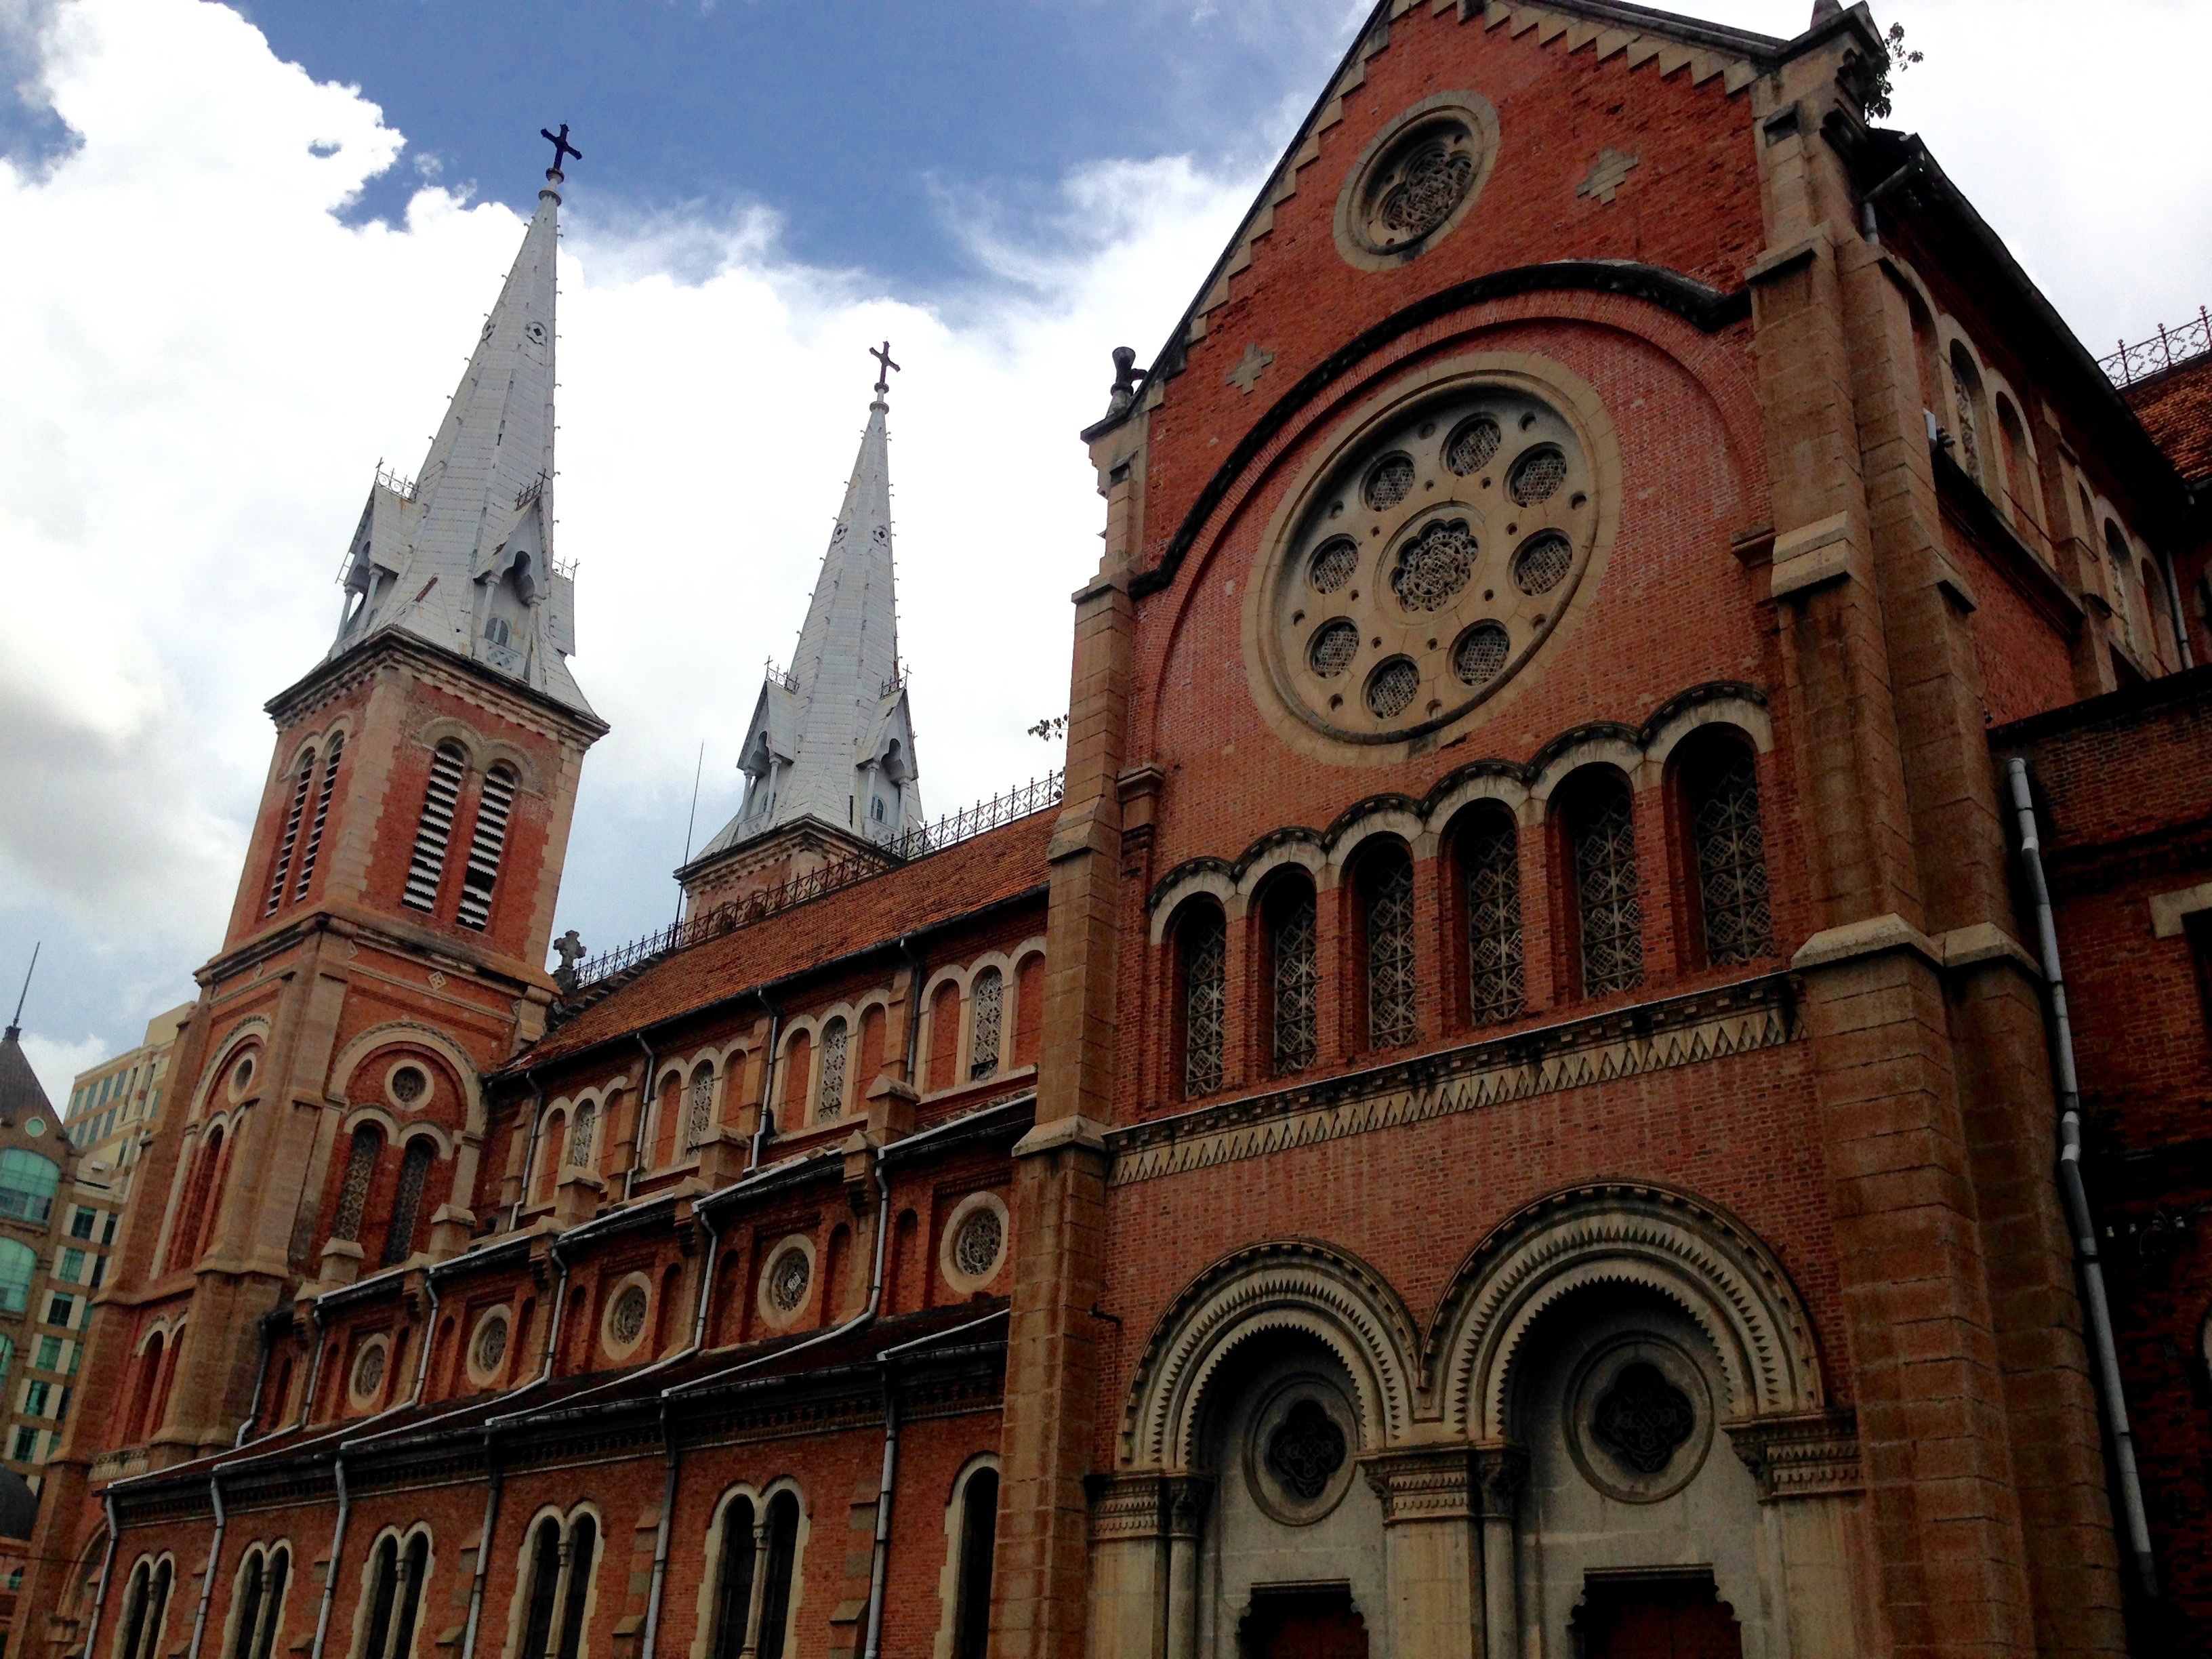
sky, town, building, facade, church, cathedral, place of worship, catholic, monastery, synagogue, basilica, vietnam, middle ages, in the church, byzantine architecture